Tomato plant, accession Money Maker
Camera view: vertical (180 deg); turntable rotation: 120 degrees
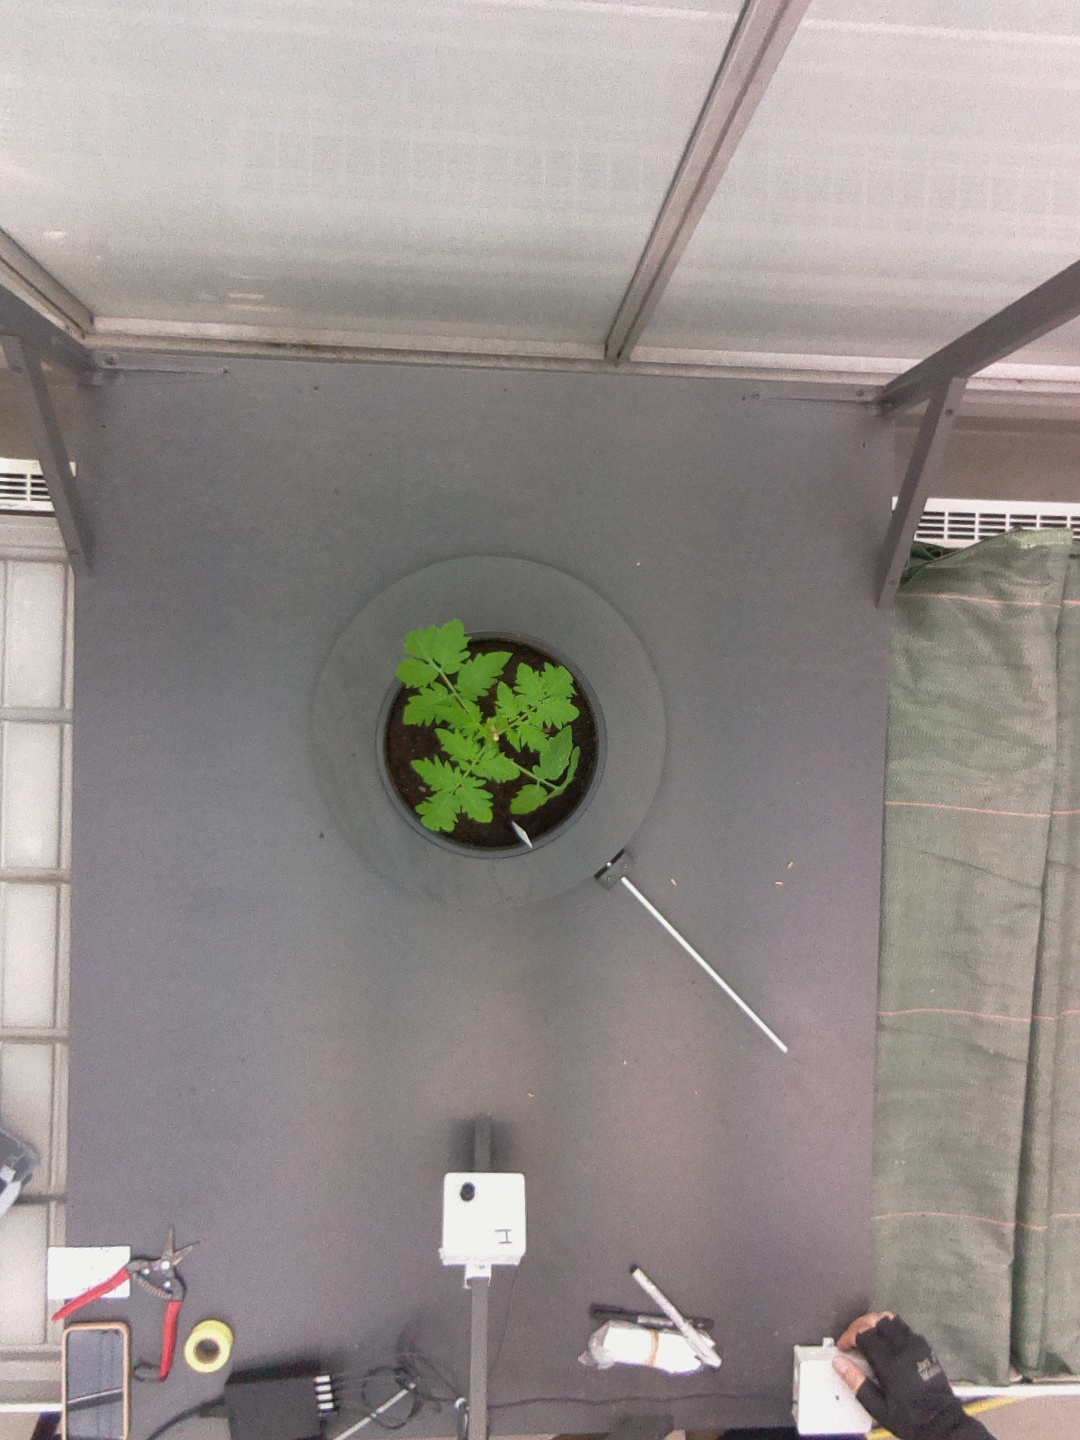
BBCH growth stage 13: 6 of true leaves visible